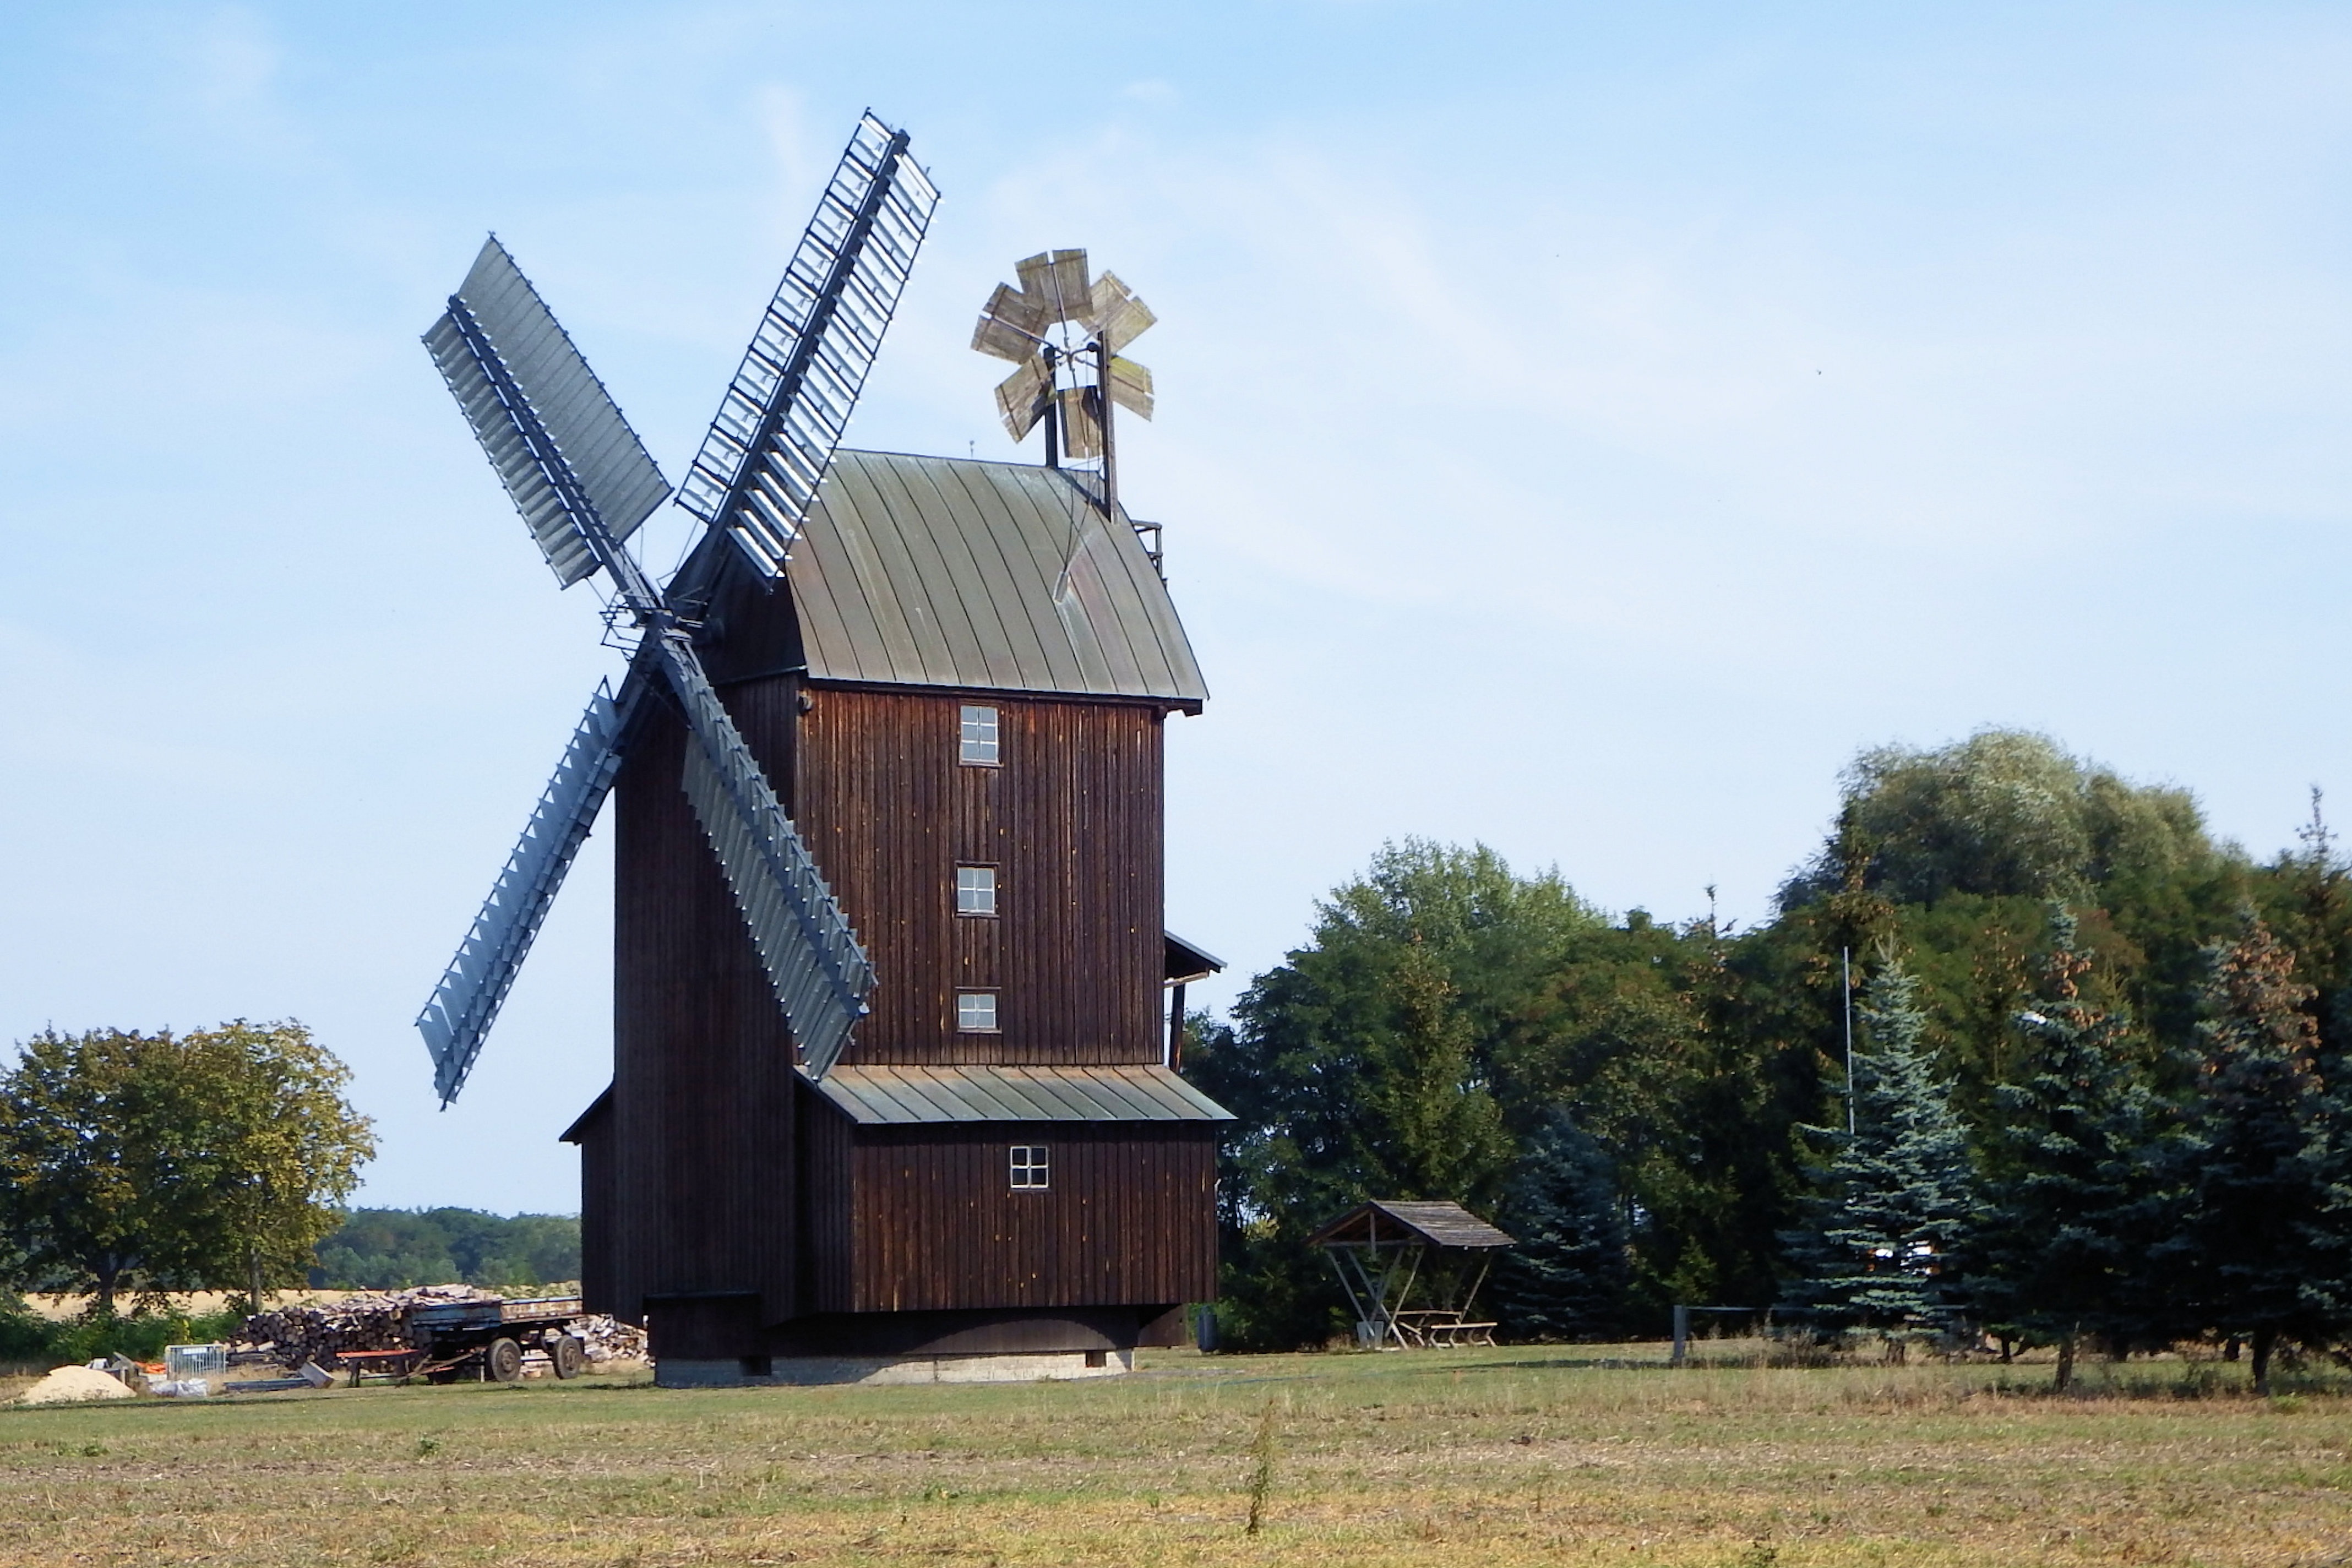
meadow, windmill, building, tower, chapel, pinwheel, trees, mill, rural area, old mill, mill wing